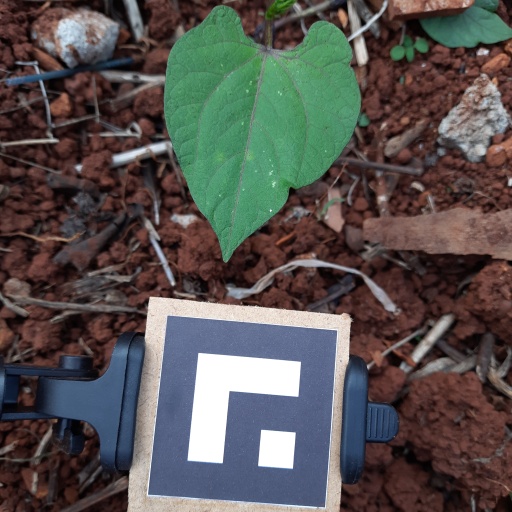
Observations: wavy surface, no eating holes, under shade